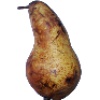
Label: Pear Abate 1